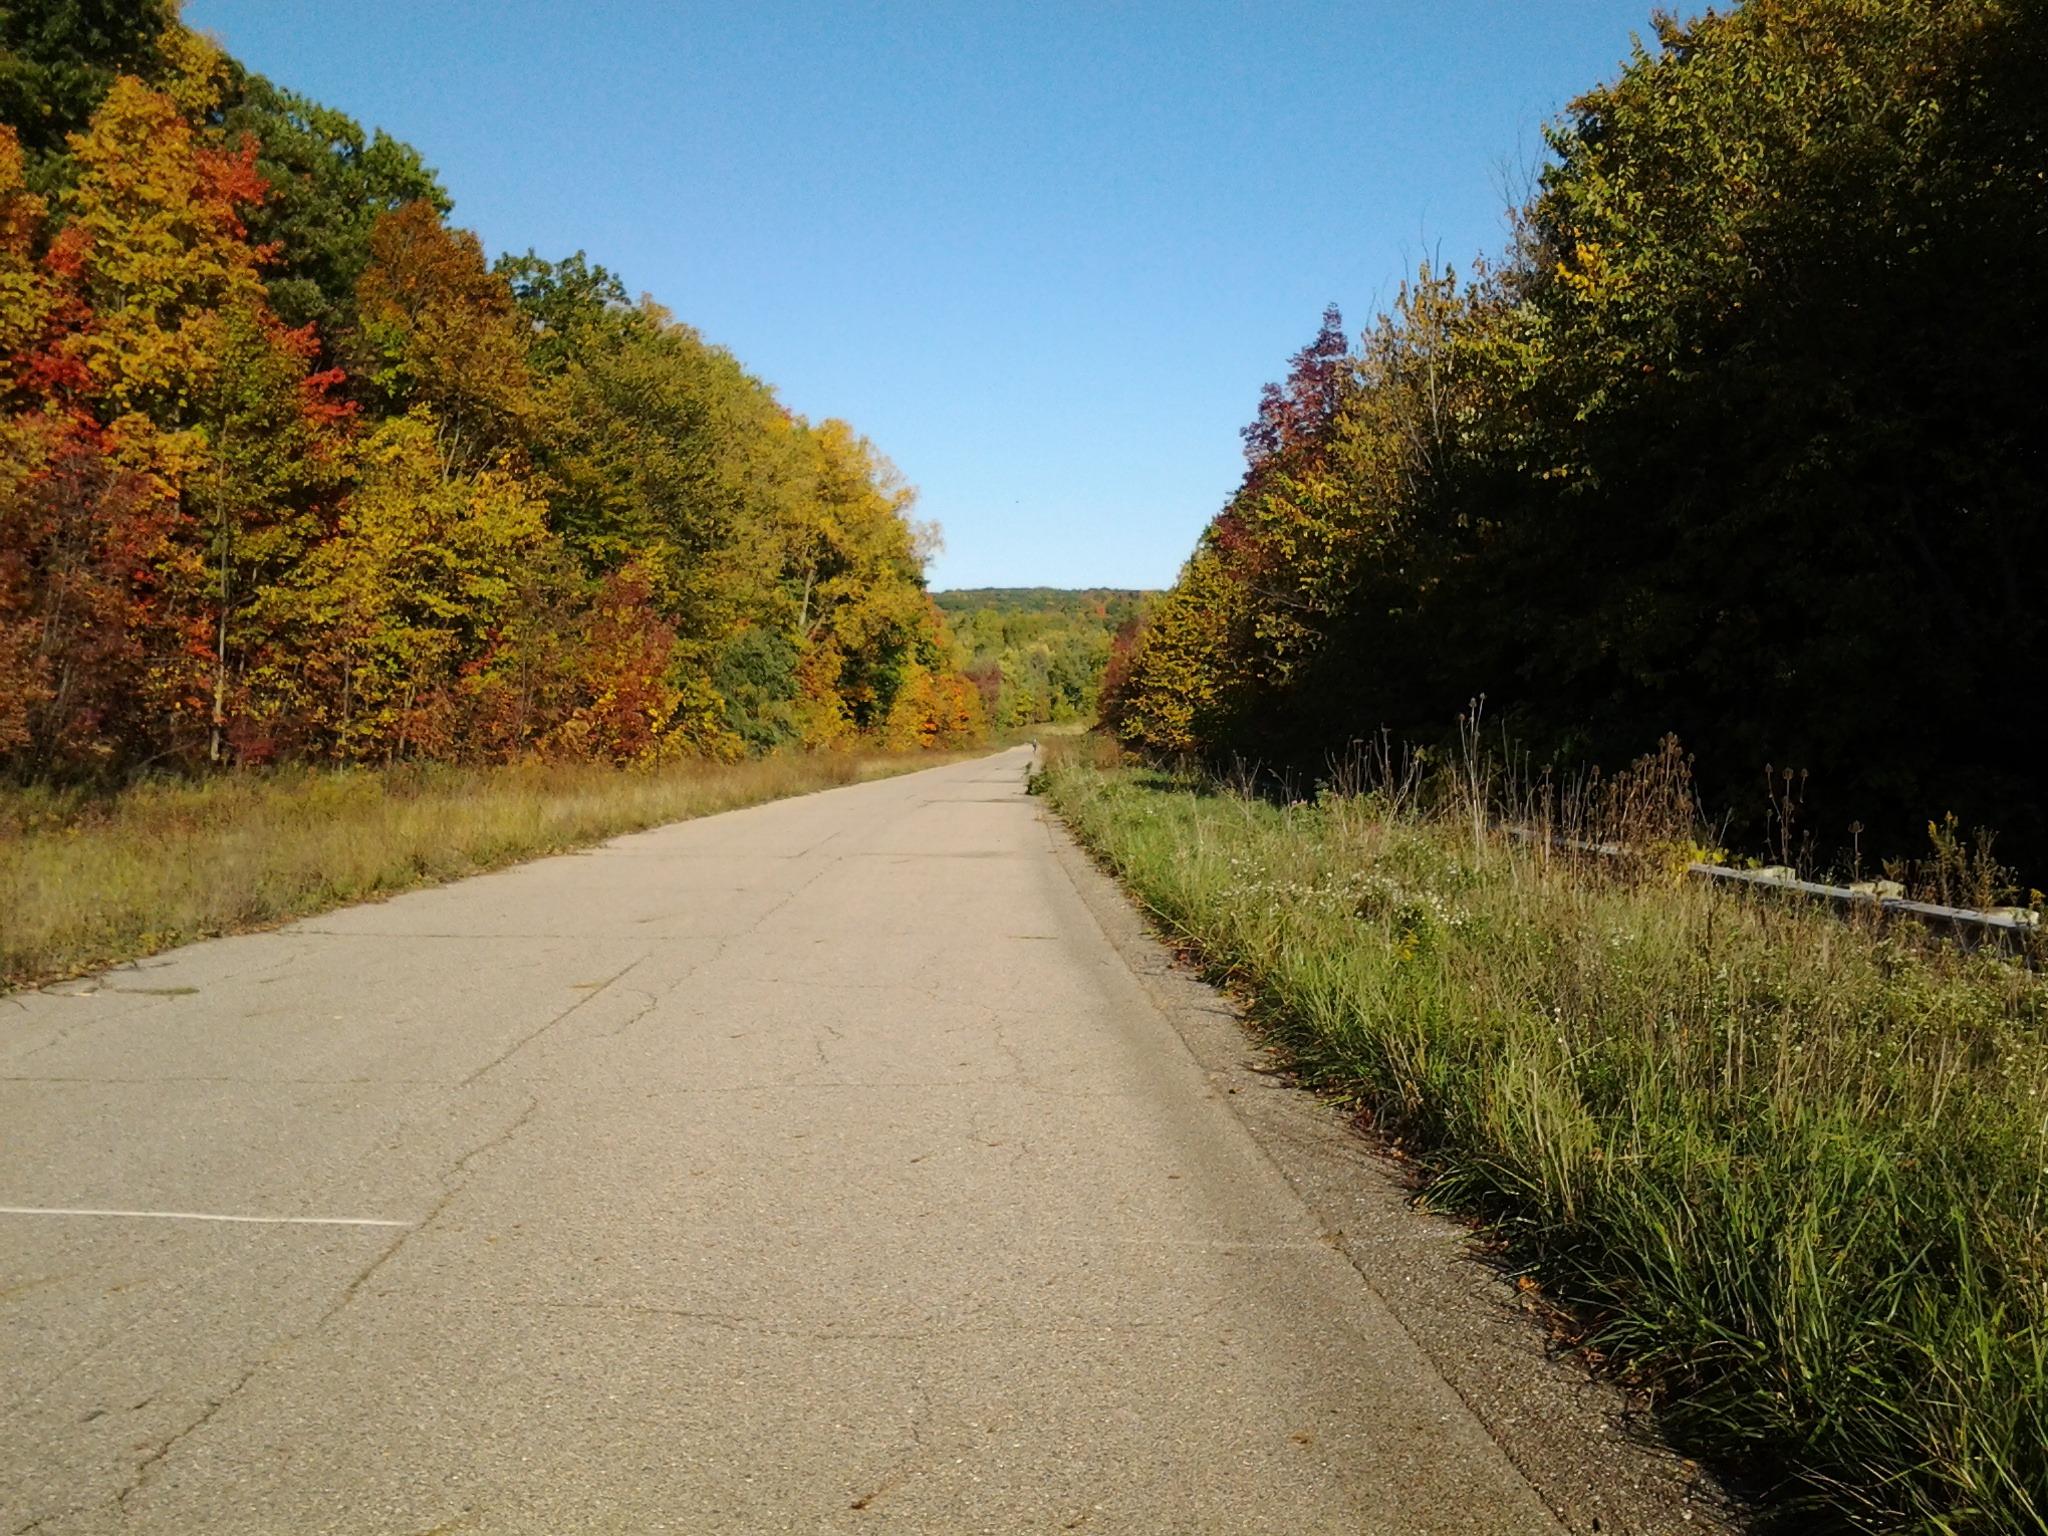
landscape, tree, forest, grass, sky, road, trail, field, sunlight, morning, leaf, fall, hill, highway, asphalt, dirt road, environment, foliage, scenic, color, natural, autumn, weather, blue, colorful, lane, season, trees, woods, infrastructure, bright, vibrant, rural area, road surface, woody plant